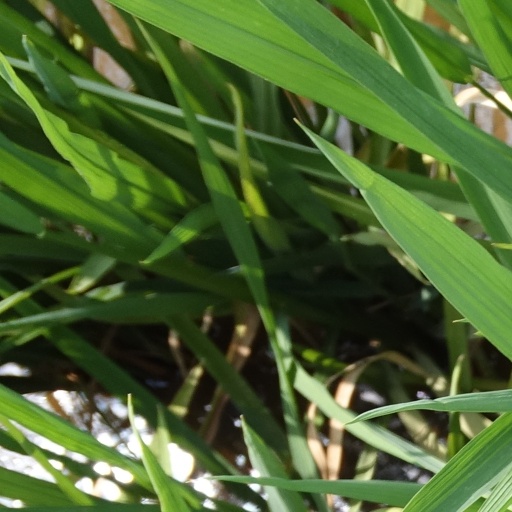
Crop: rice